John Mackintosh Square

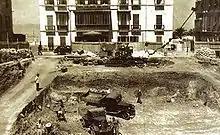
The construction of an air-raid shelter beneath John Mackintosh Square (then known as Commercial Square) in 1939 (looking west).

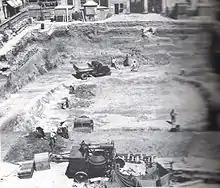
The construction of an air-raid shelter beneath John Mackintosh Square (then known as Commercial Square) in 1939 (looking east).

In 1939 excavations were carried out for the construction of an air-raid shelter under John Mackintosh Square. These excavations revealed no prior building foundations, suggesting the square has been an open plaza for its entire 600+ year history. Today, part of the underground shelter houses the square's public toilets.